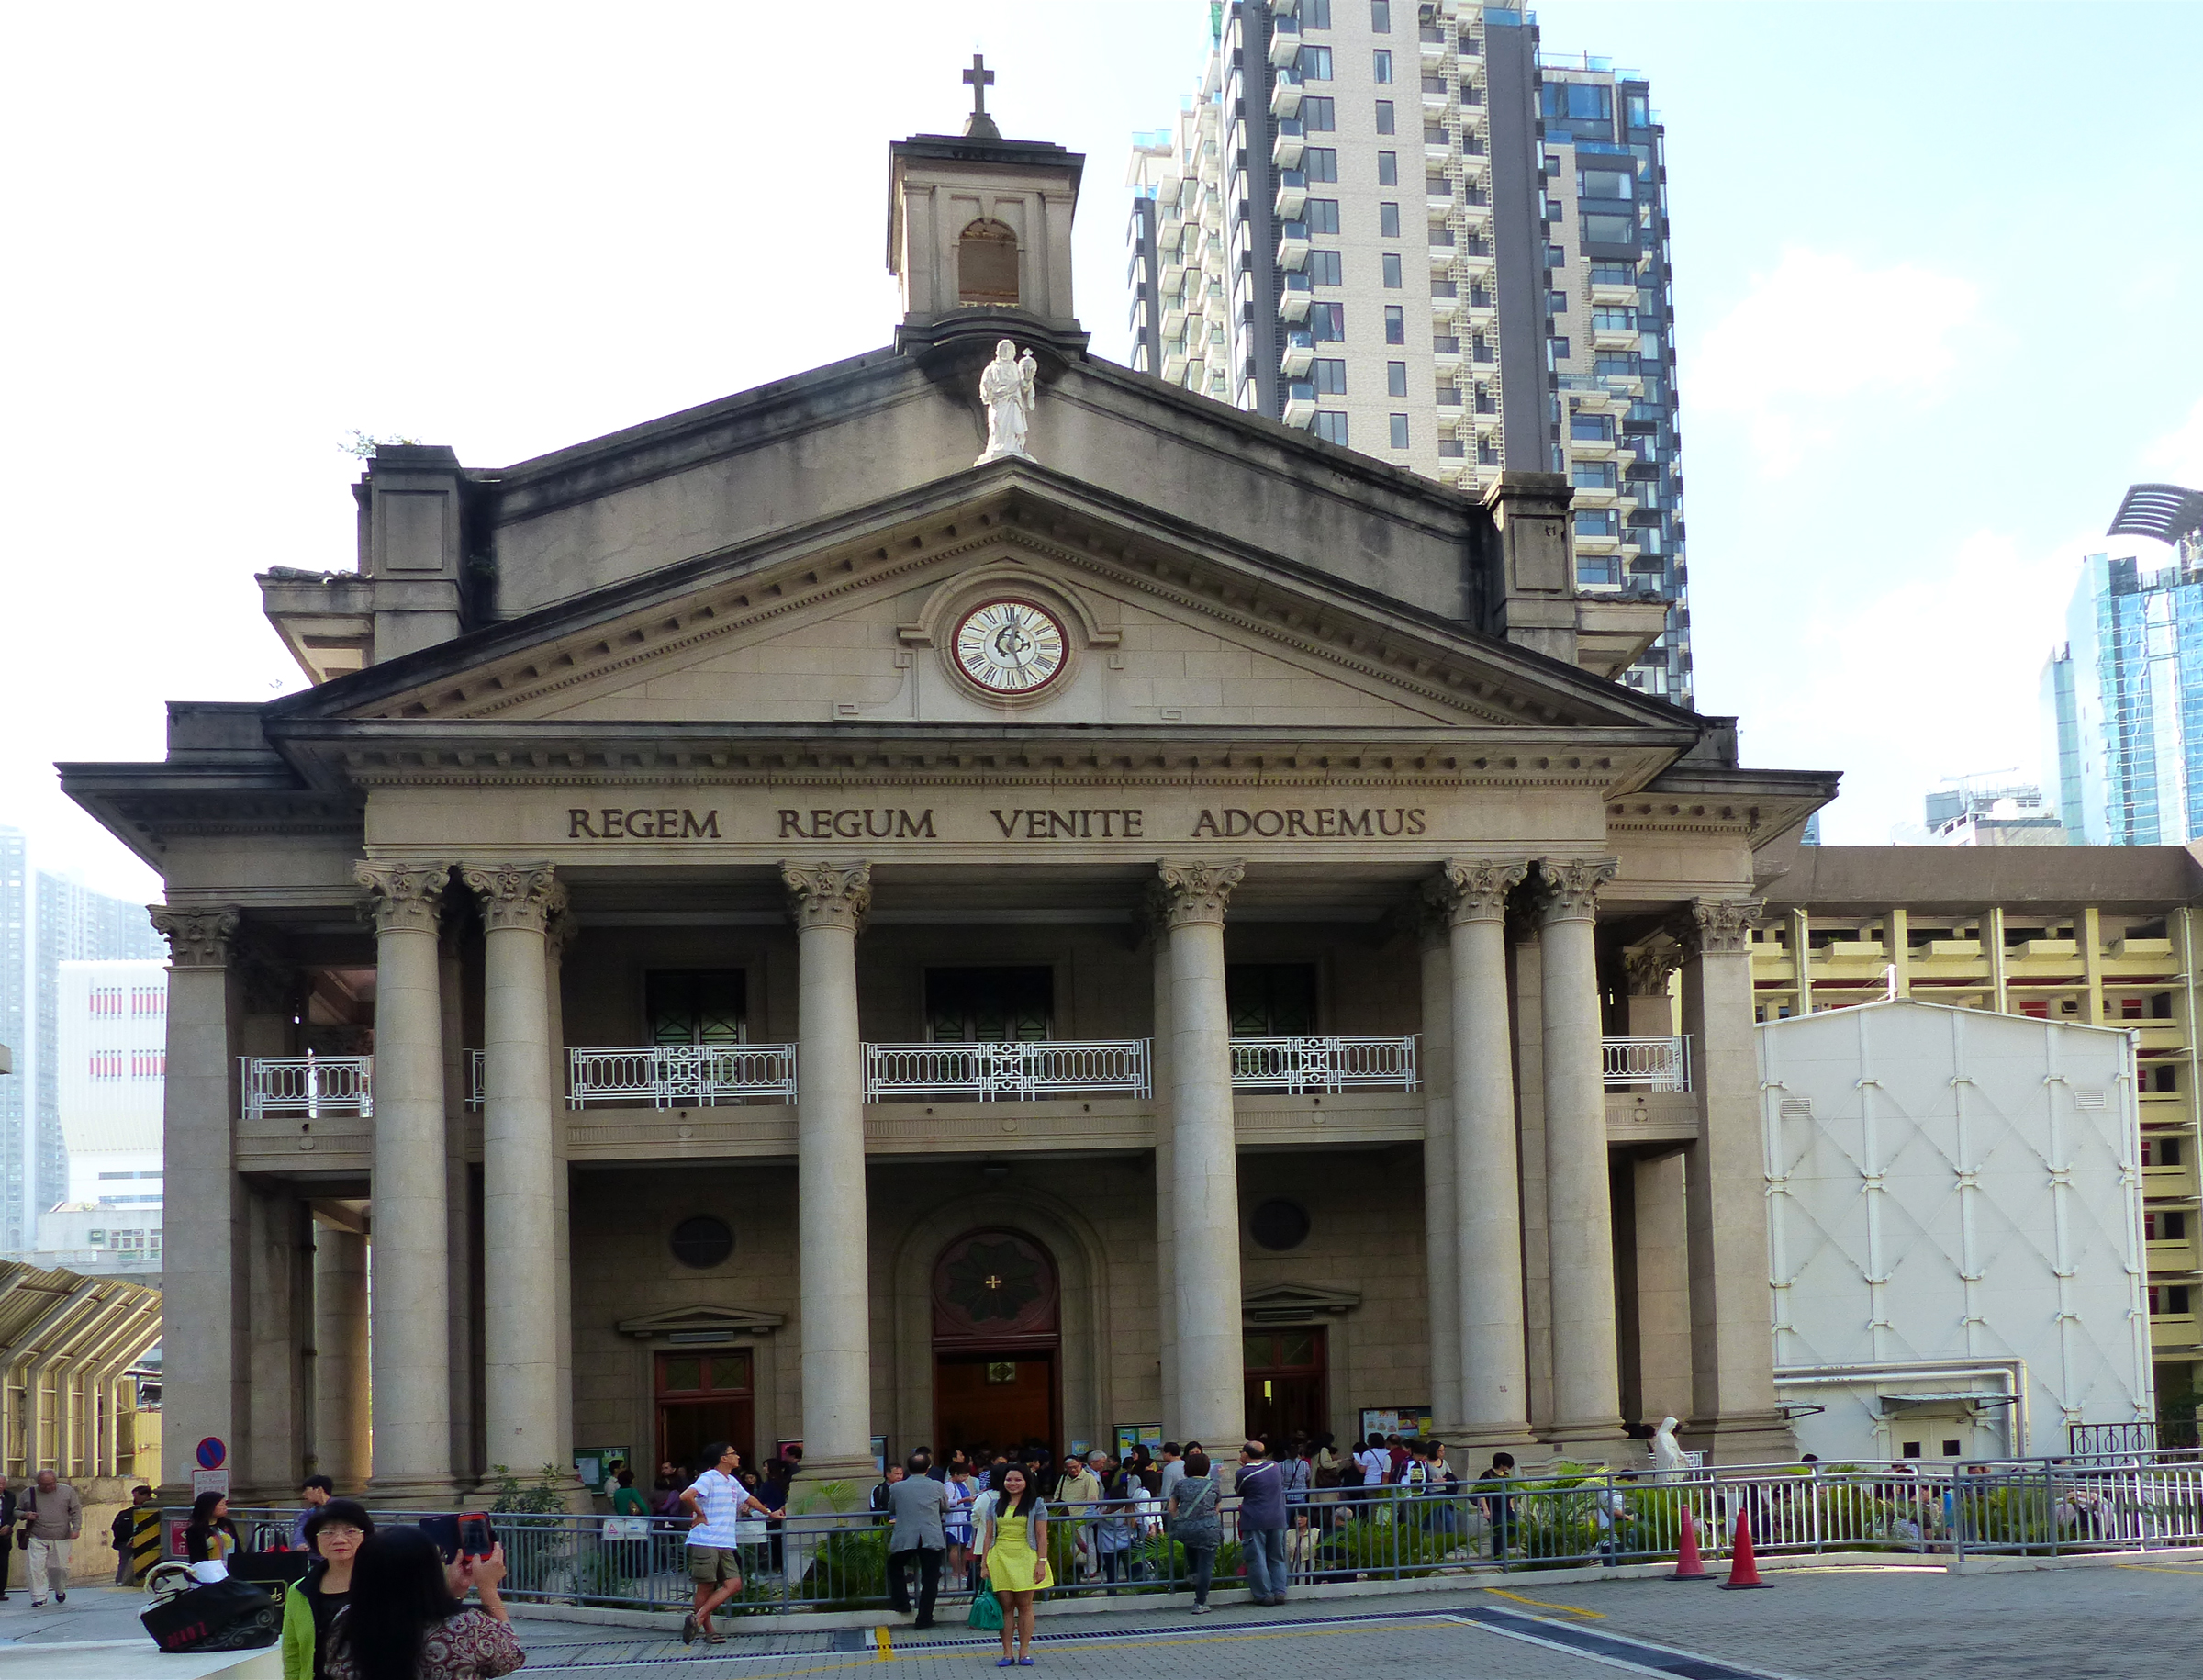
architecture, building, city, downtown, plaza, landmark, church, town square, panasonic, bridgecamera, hongkong, holyplaces, superzoom, placesofworship, catholicchurch, religon, houseofworship, dmcfz200